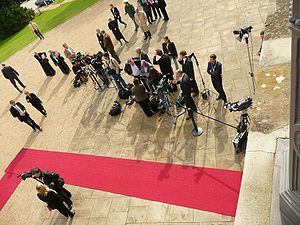
Rød løber
Den røde løber er rullet ud, og fotograferne venter for at tage billeder/filme.
Rød løber er en rød måtte/ et rødt tæppe som rulles ud, hvor prominente gæster skal gå, særlig brugt til statsoverhoveder, filmstjerner og andre VIP-er. Rød løber er også normalt ved indgangen til hoteller. Rød løber bruges også til at markere åbningen af en ny bygning eller lignende.